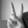
ASL letter: V